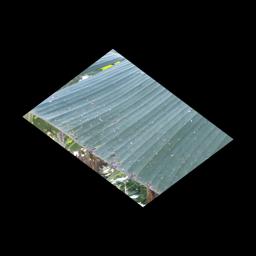
Label: BLACK SIGATOKA